History of Strasbourg

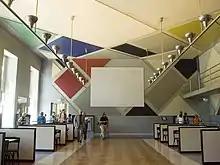
A lost, then restored, symbol of modernity in Strasbourg : a room in the Aubette building designed by Theo van Doesburg, Hans Arp and Sophie Taeuber-Arp.

A belt of massive fortifications was established around the city, most of which still stands today, renamed after French generals and generally classified as Monuments historiques; most notably "Fort Roon" (now "Fort Desaix") and "Fort Podbielski" (now "Fort Ducrot") in Mundolsheim, "Fort von Moltke" (now "Fort Rapp") in Reichstett, "Fort Bismarck" (now "Fort Kléber") in Wolfisheim, "Fort Kronprinz" (now "Fort Foch") in Niederhausbergen, "Fort Kronprinz von Sachsen" (now "Fort Joffre") in Holtzheim and "Fort Großherzog von Baden" (now " Fort Frère") in Oberhausbergen.